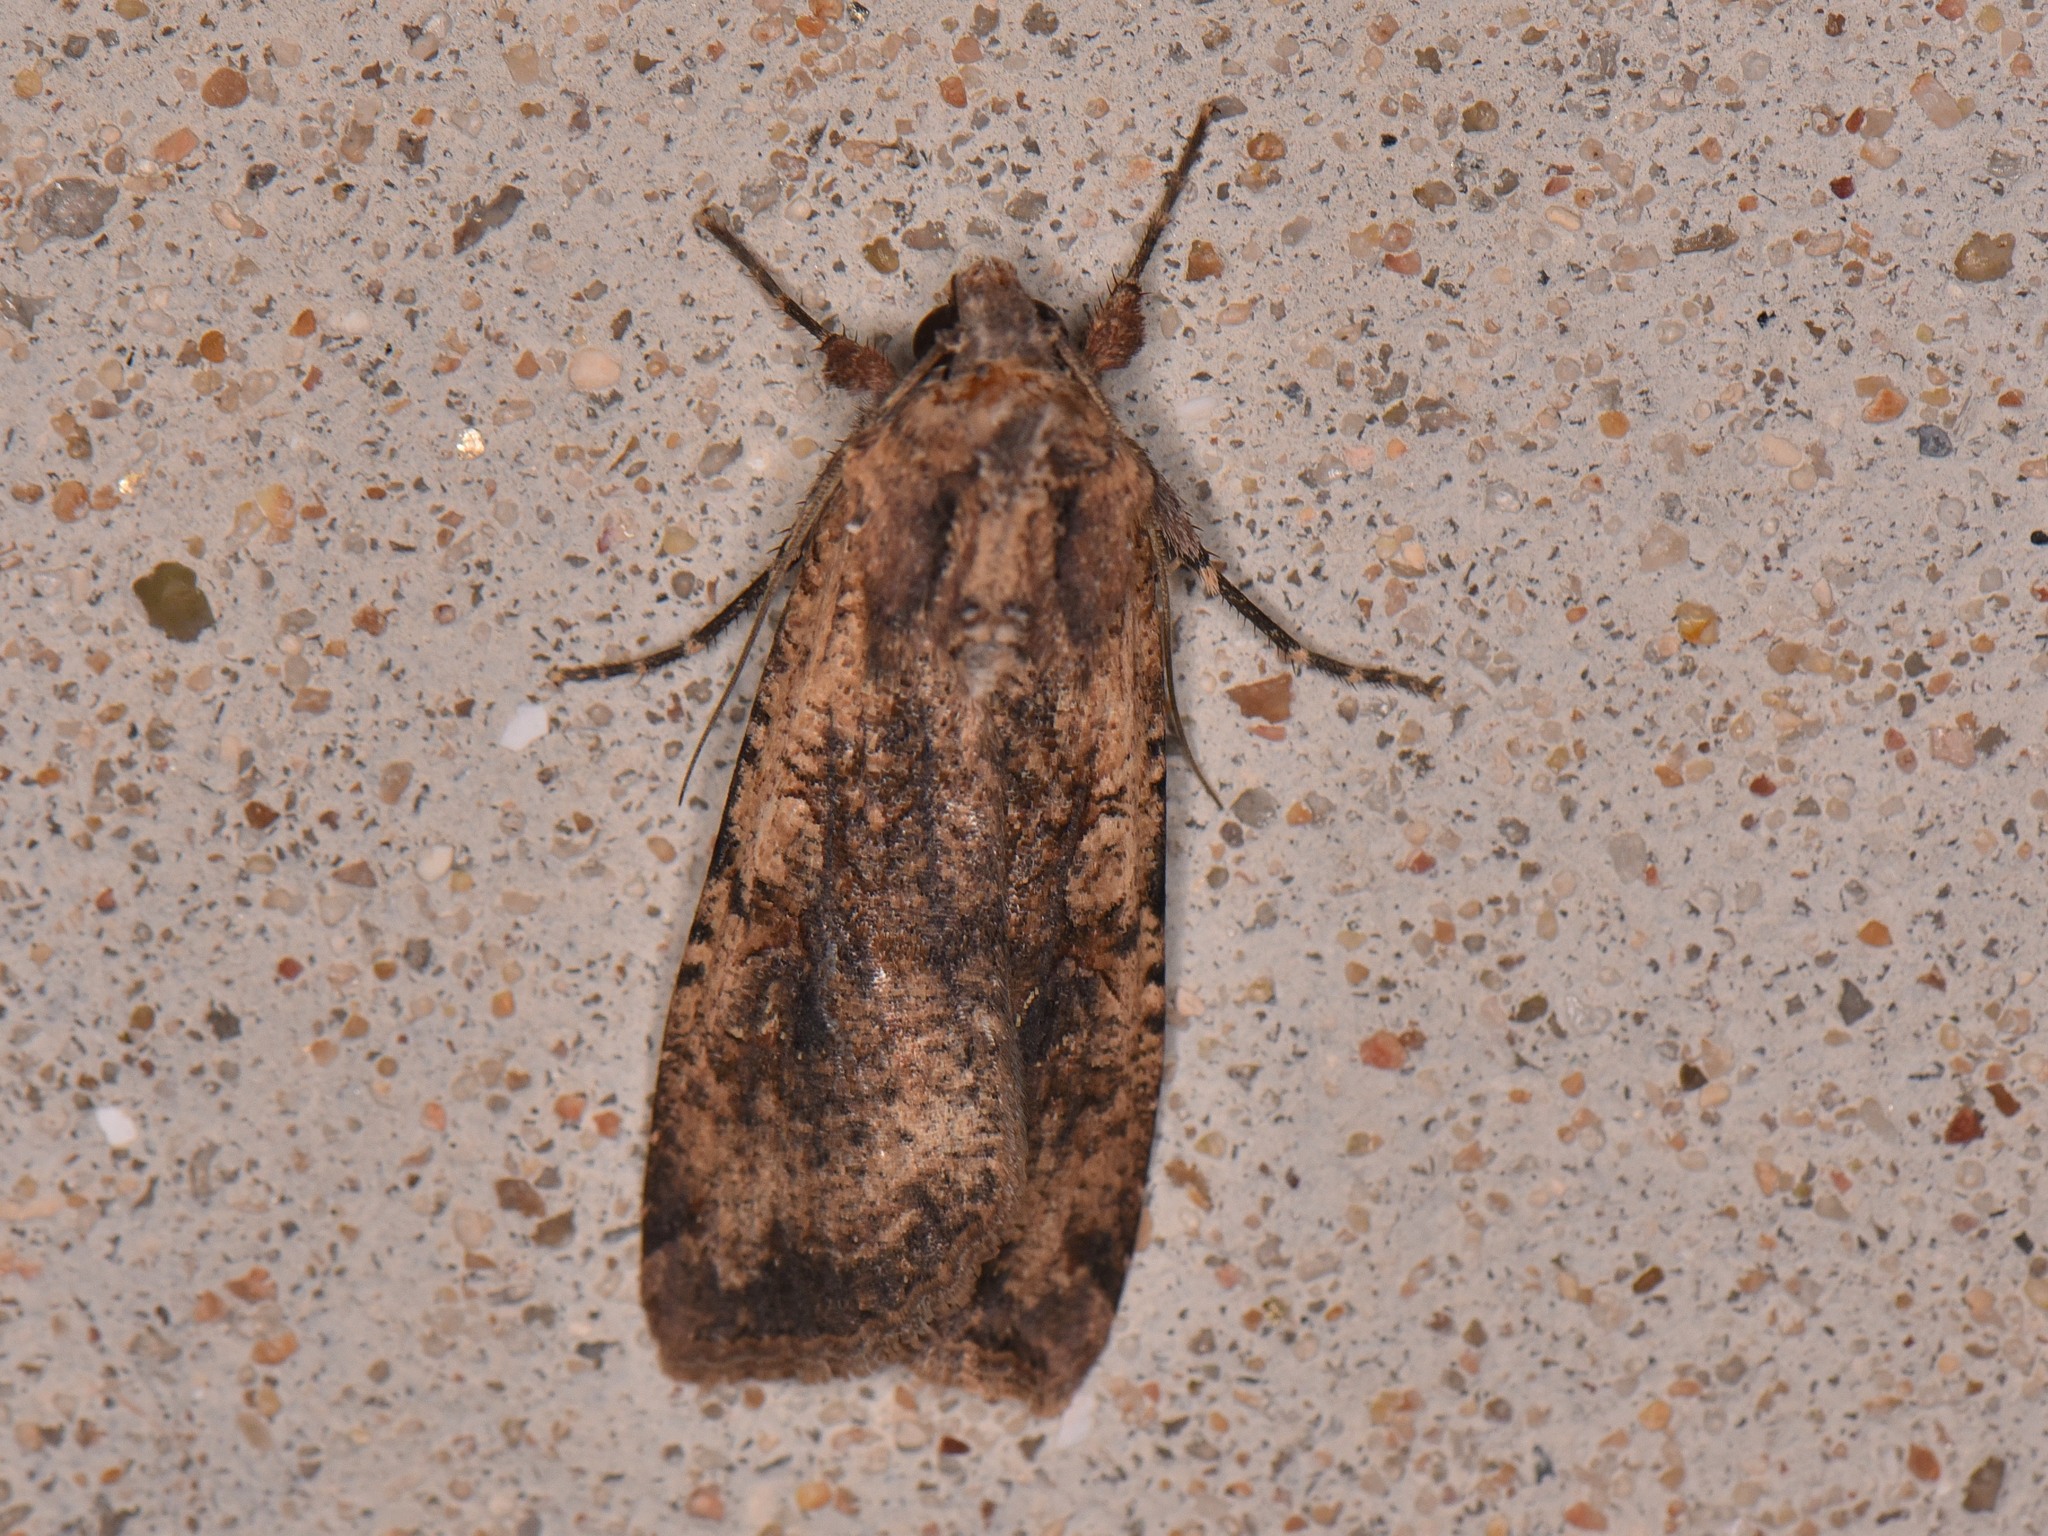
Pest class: cutworms